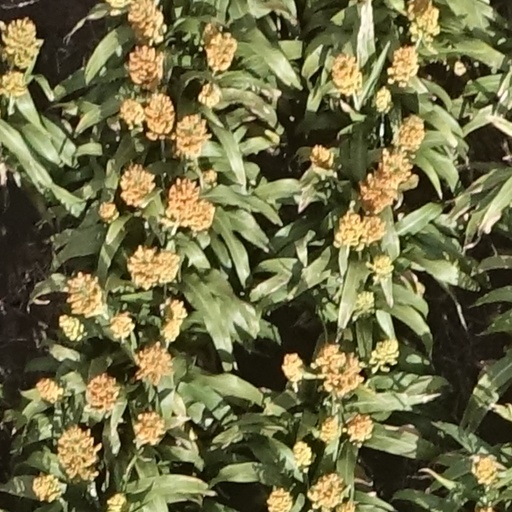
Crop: sorghum